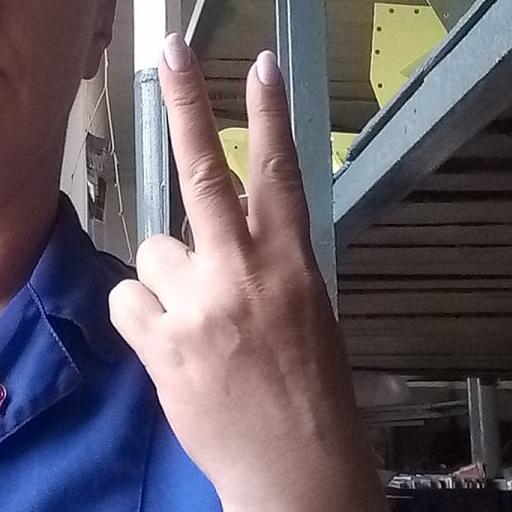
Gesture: peace_inverted